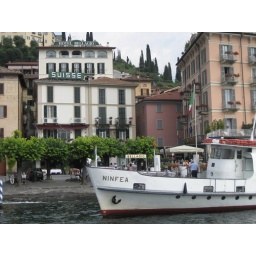
Our apartment is above the Ninfea sign, second floor with the flowers in the window box